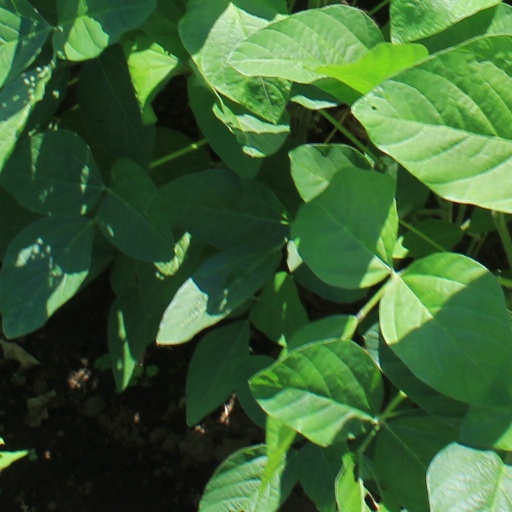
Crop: soybean